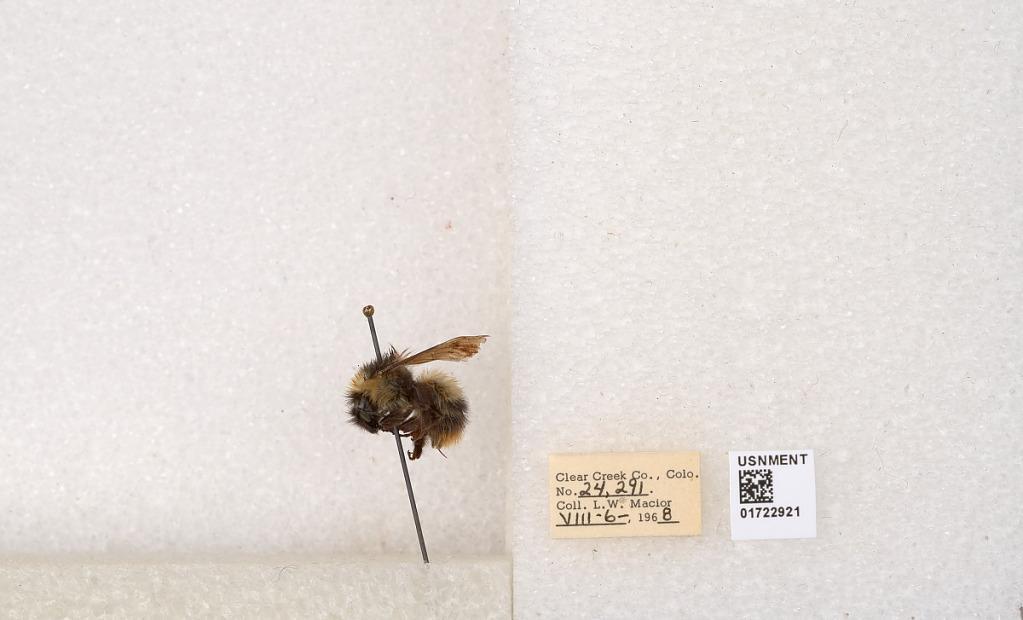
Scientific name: Bombus kirbyellus
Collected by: L. Macior
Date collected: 1968-8-6
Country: United States
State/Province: Colorado
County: Clear Creek
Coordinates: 39.6891, -105.644